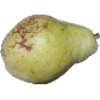
Label: pear_williams